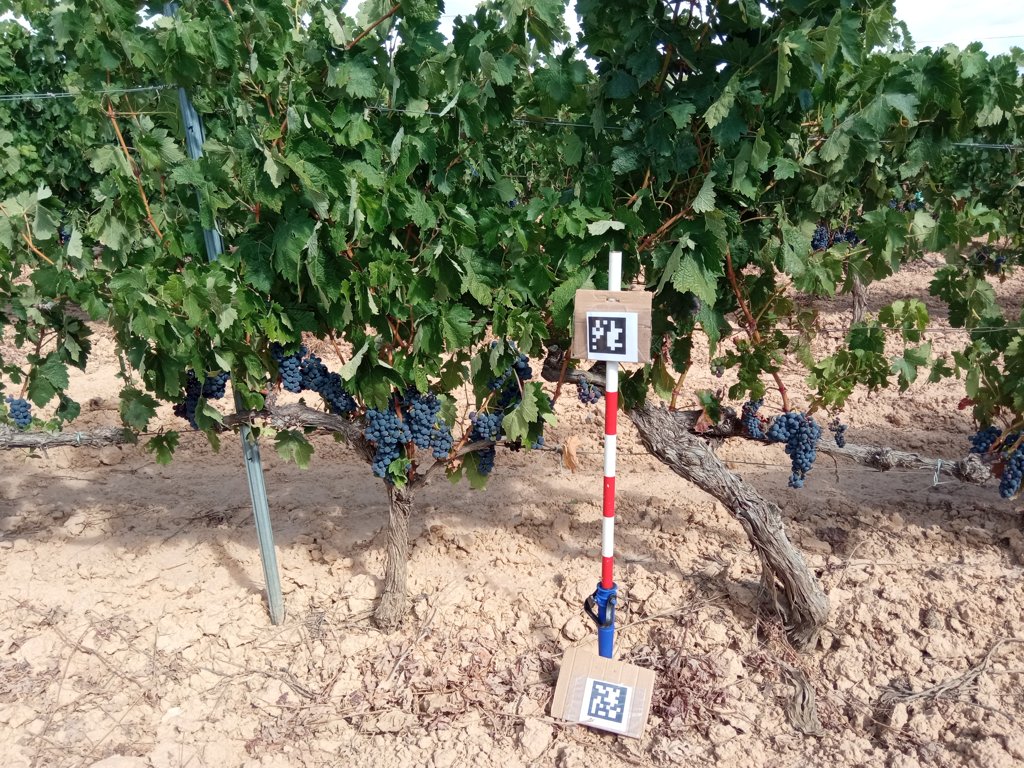
Berries visible: 652
Grape clusters: 20